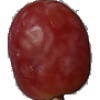
Label: Grape Pink 1